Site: brandenburg
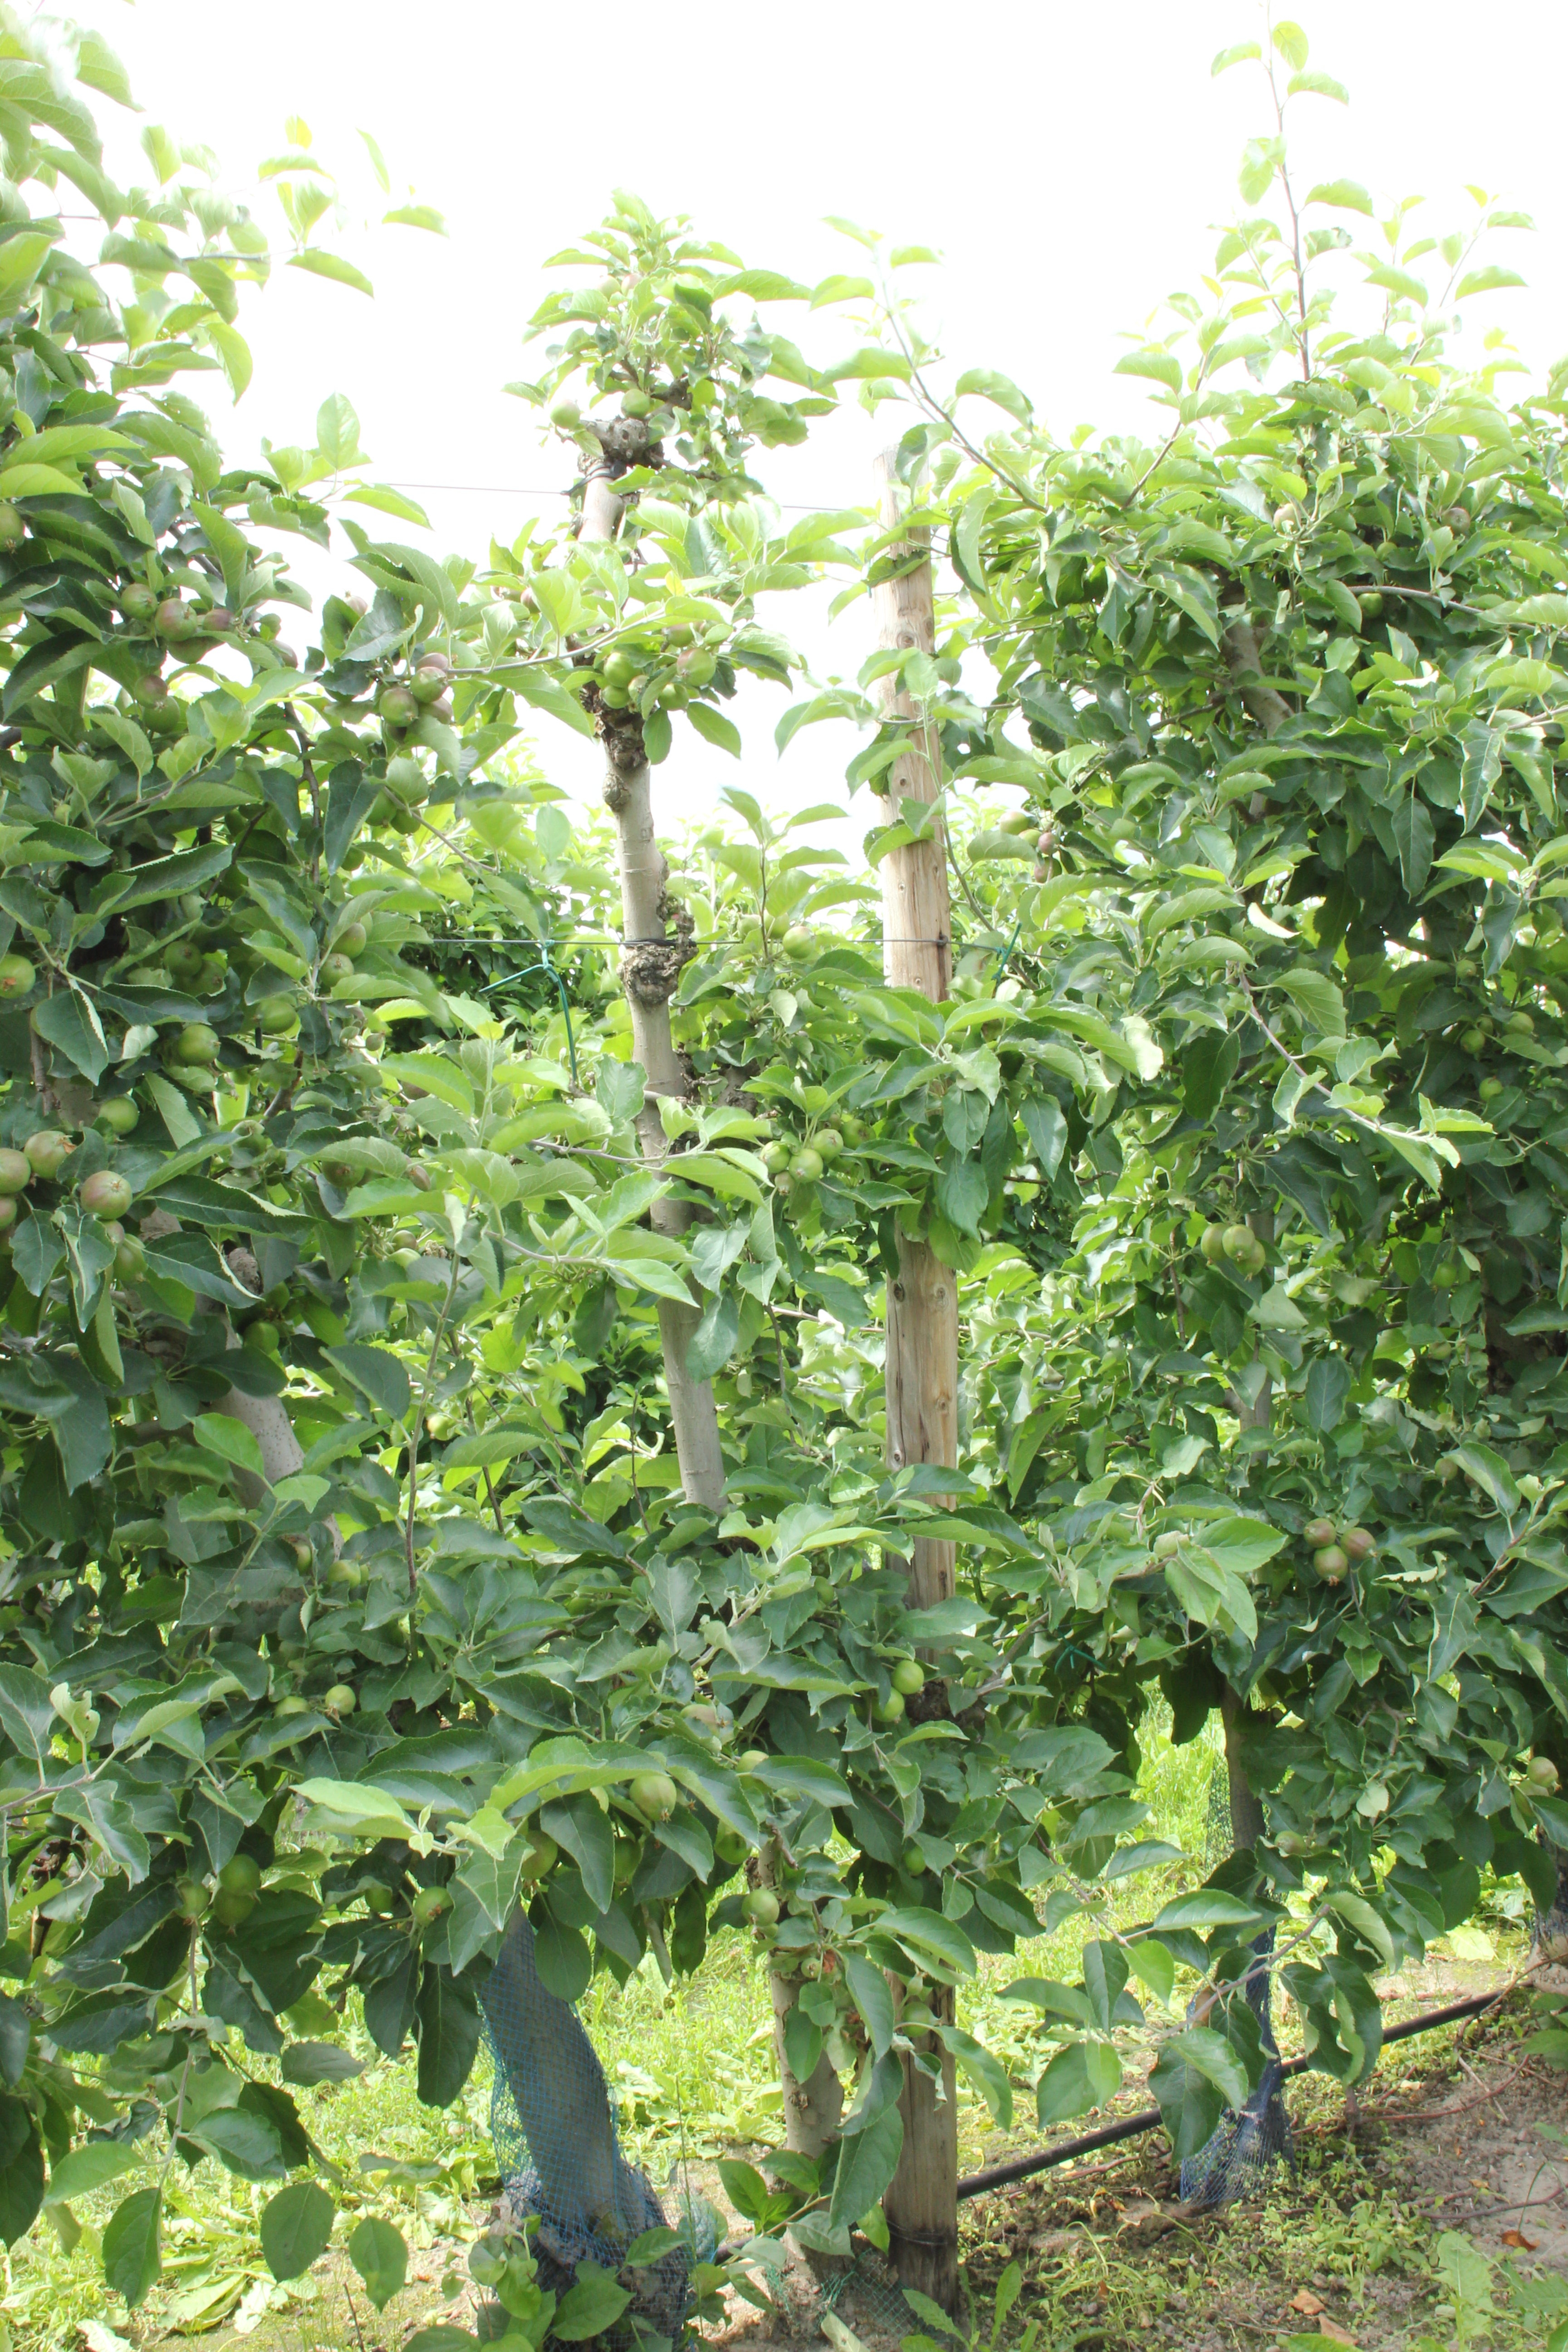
Growth stage (BBCH 73): Development of fruit